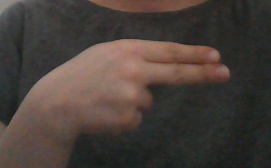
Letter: ain